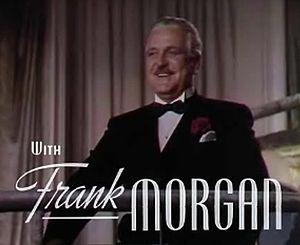
Frank Morgan est un acteur américain né le 1ᵉʳ juin 1890 à New York, New York, mort le 18 septembre 1949 à Beverly Hills.
Amants est un film musical de 1938 réalisé par W. S. Van Dyke avec Jeanette MacDonald, Nelson Eddy et Frank Morgan.